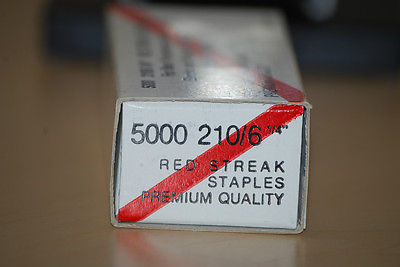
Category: stapler